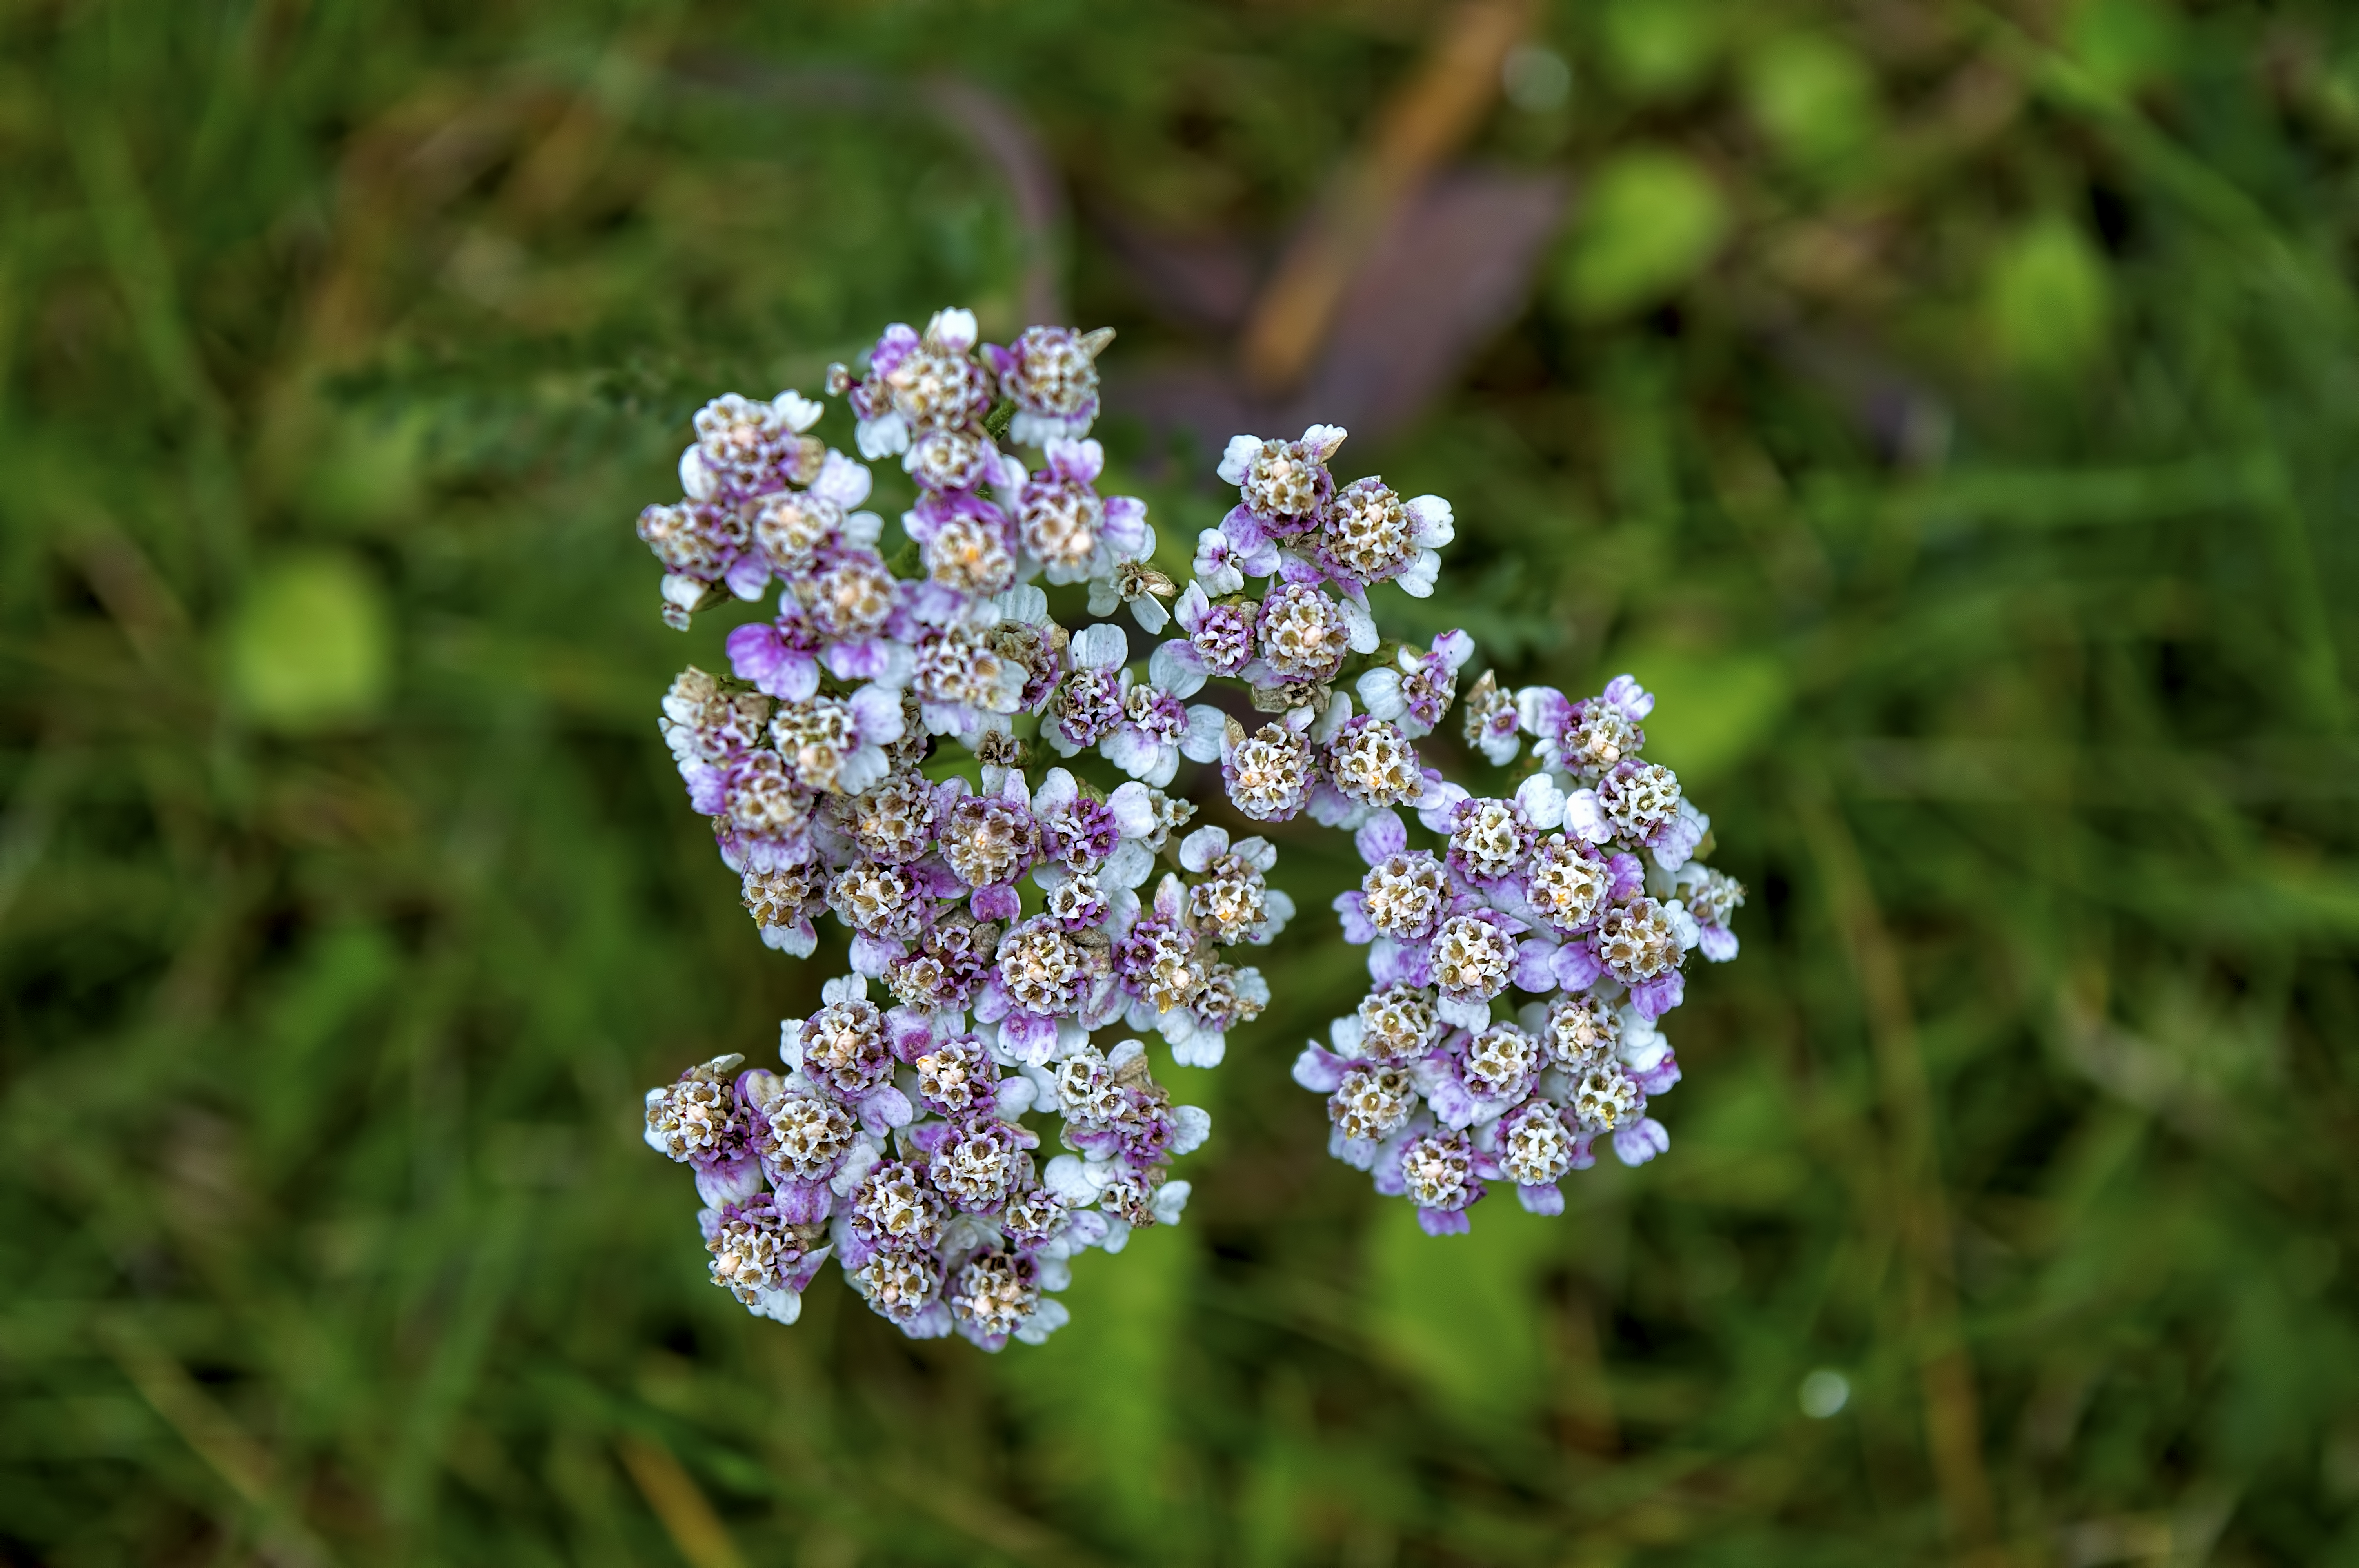
nature, plant, white, flower, purple, herb, small, botany, flora, lavender, wildflower, blossoms, beautiful, finland, helsinki, yarrow, macro photography, flowering plant, land plant, english lavender